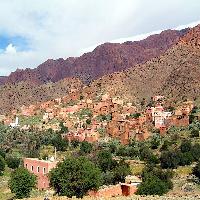
Weather: cloudy or overcast